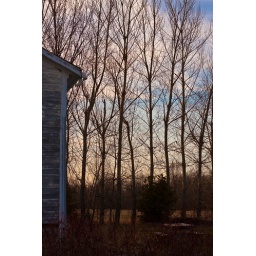
Rich golden light through the poplar trees at my mother's house in the country as the April sun begins to set.